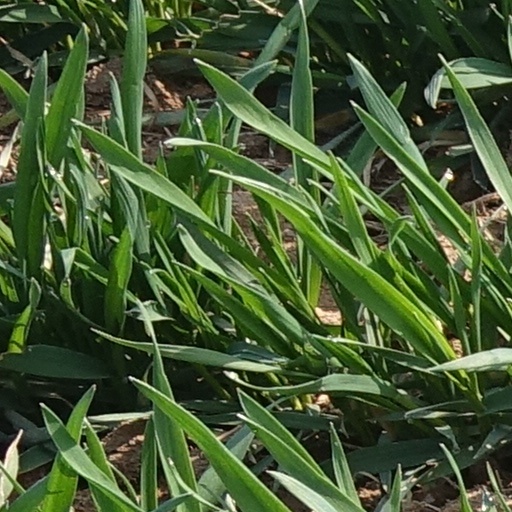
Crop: wheat